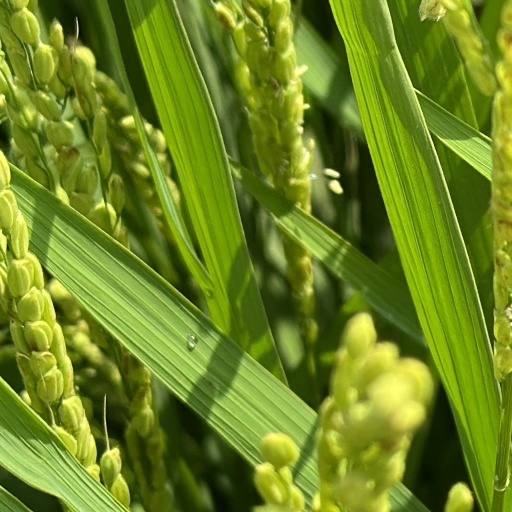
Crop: rice